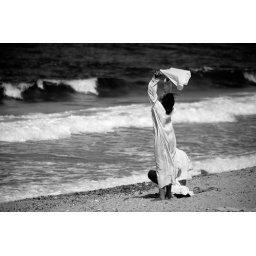
Egyptian girls dry their clothes after a swim in the sea